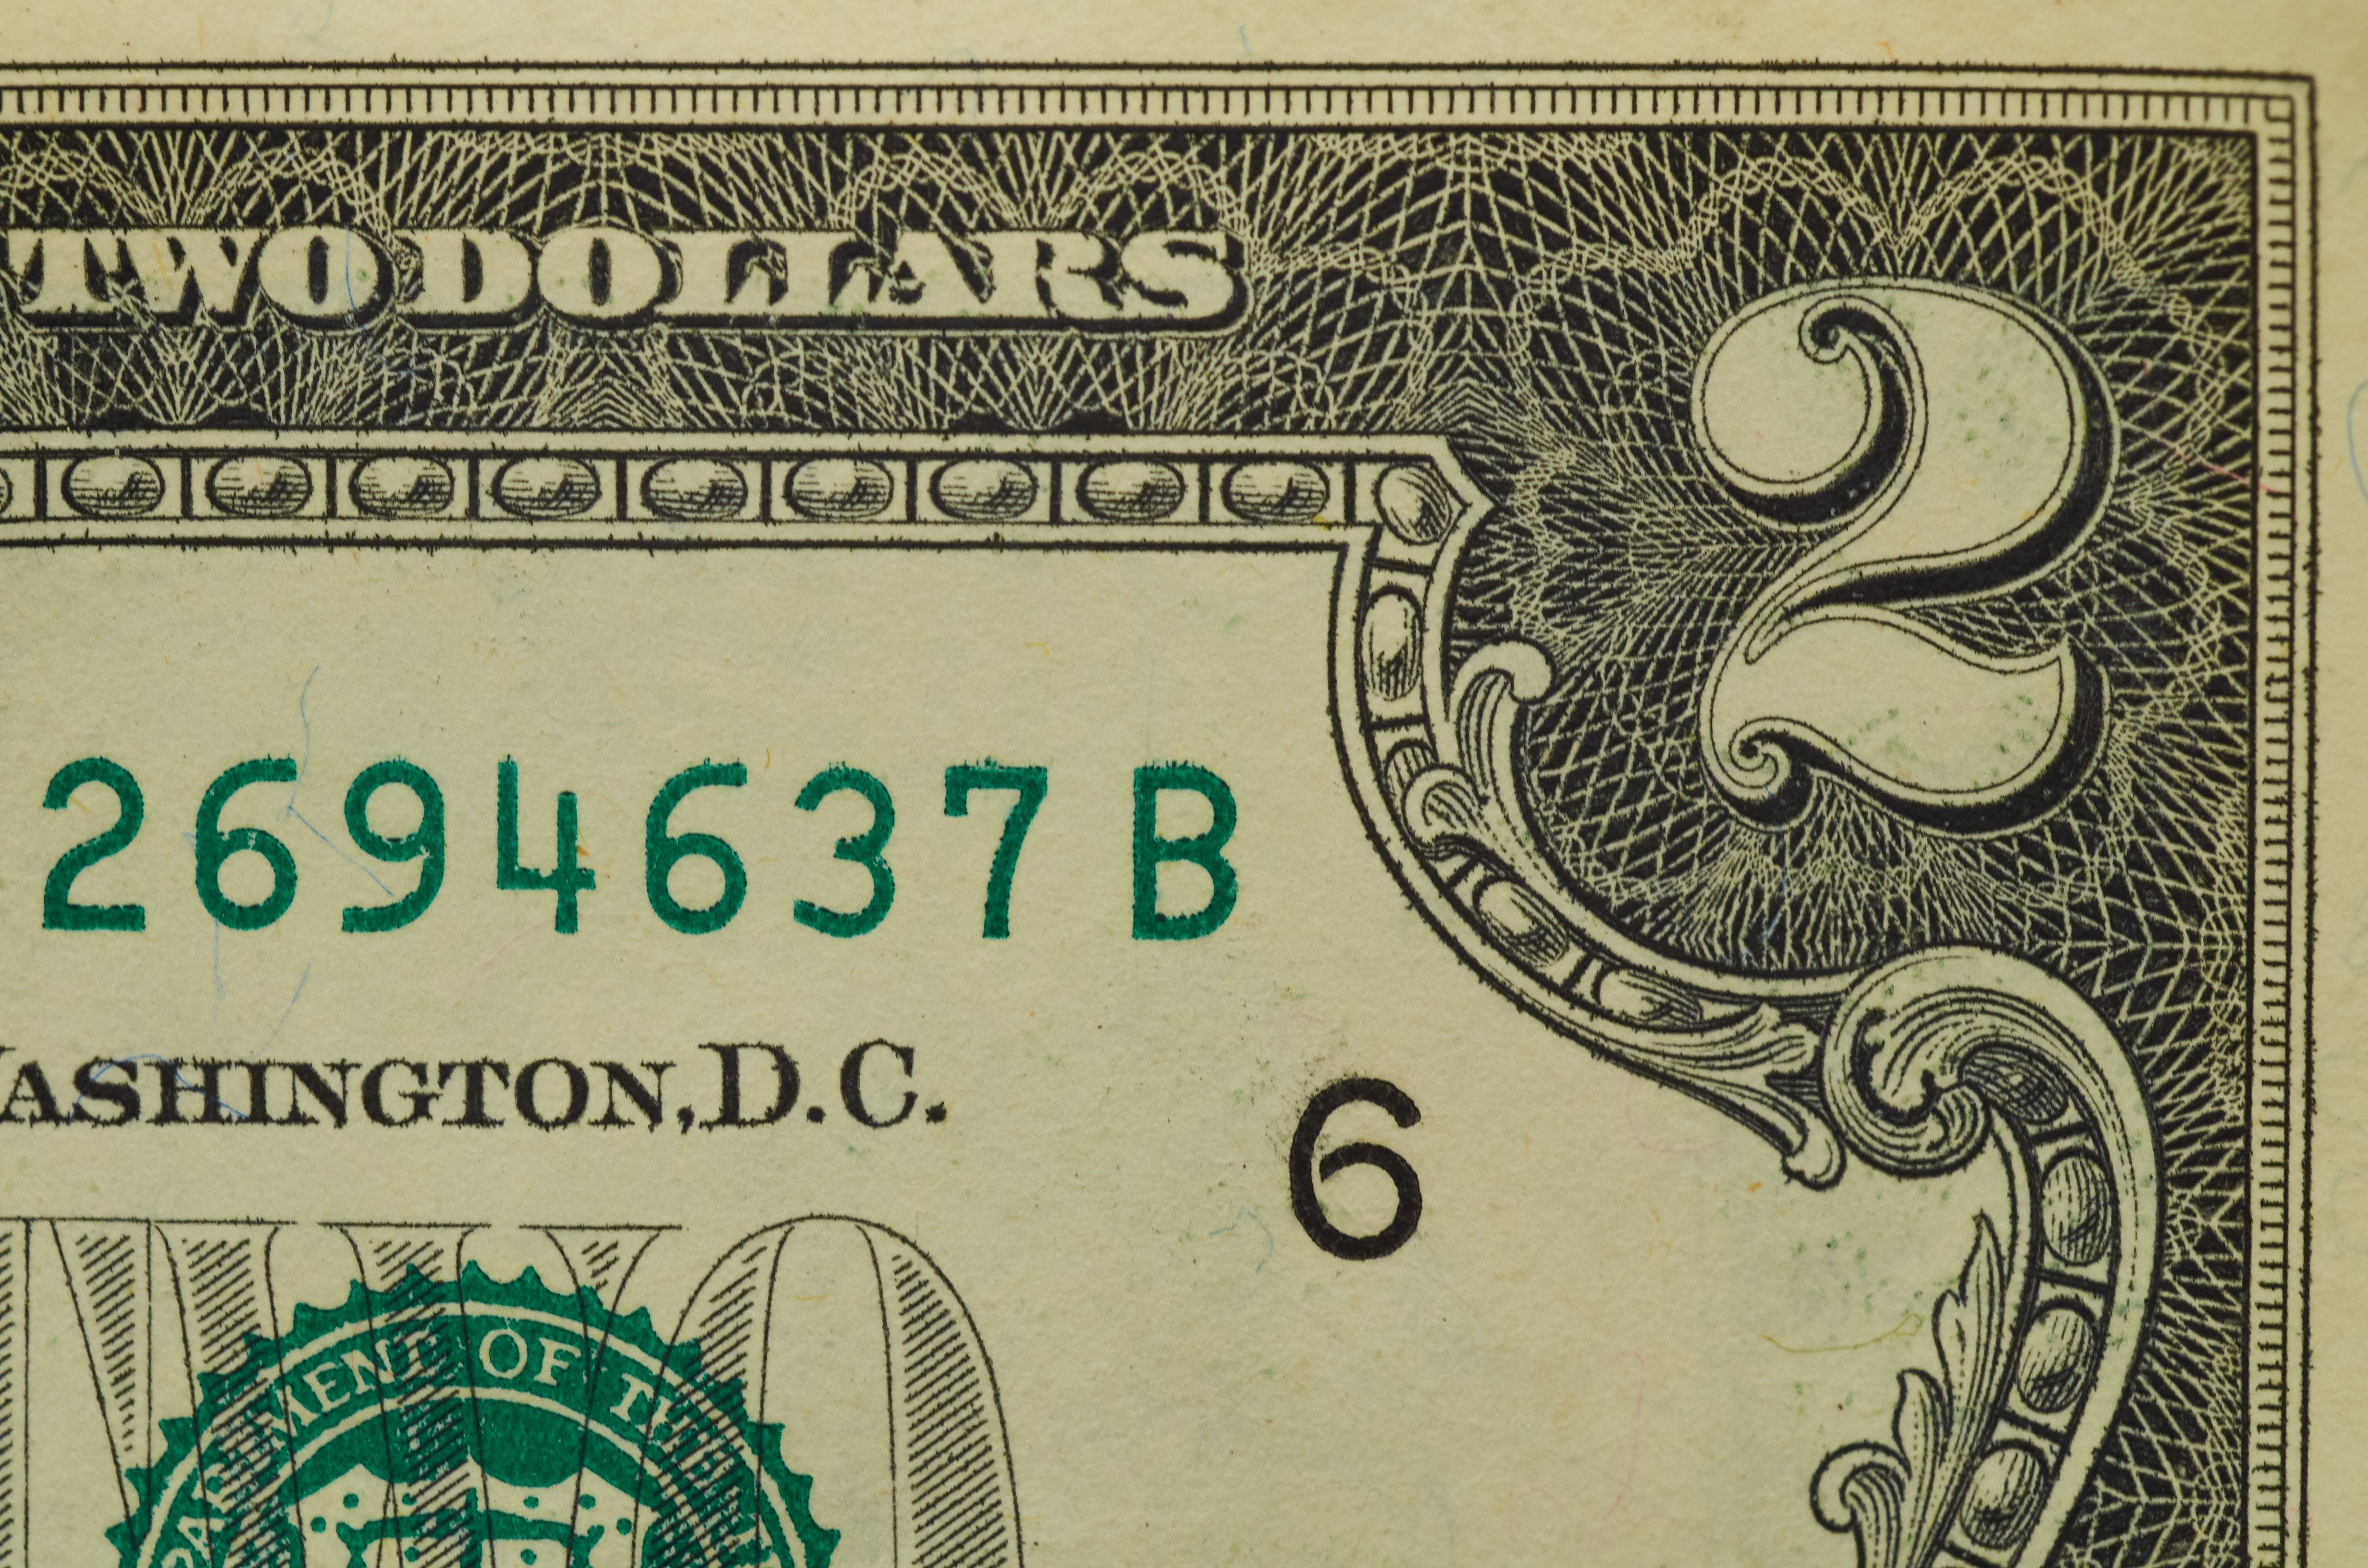
banknote, font, cash, currency, money, line, money handling, rectangle, circle, art, paper, pattern, paper product, stock photography, visual arts, rubber stamp, postcard, number, symbol, collectable, logo